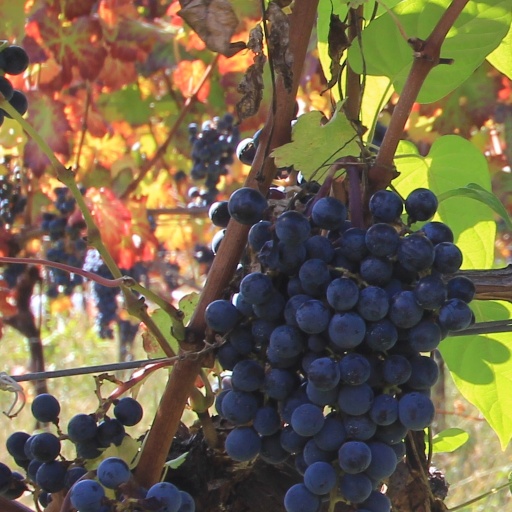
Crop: grape